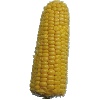
Label: Corn 1